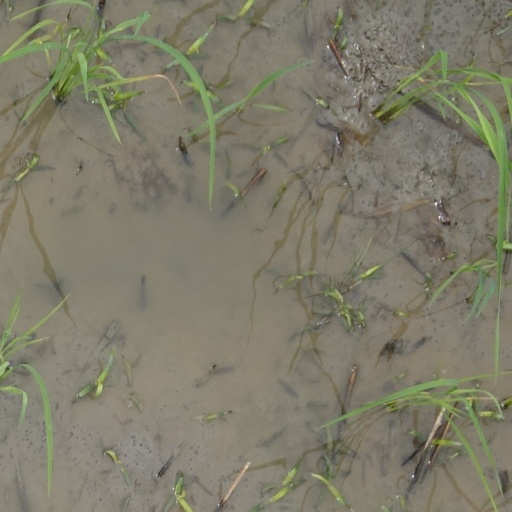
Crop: rice